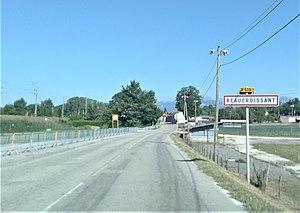
Beaucroissant (entrée par la RD519a)
Beaucroissant est une commune française située dans le département de l'Isère en région Auvergne-Rhône-Alpes.